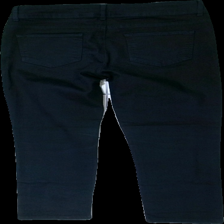
View: back
Type: Trousers
Category: Ladies
Brand: Soya/Soyaconcept
Colors: Blue
Material: 100% cott
Cut: Regular
Price range: 50-100
Recommended usage: Reuse
Description: Blue trousers from Soyaconcept, size unknown. Okay condition.